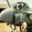
Label: airplane